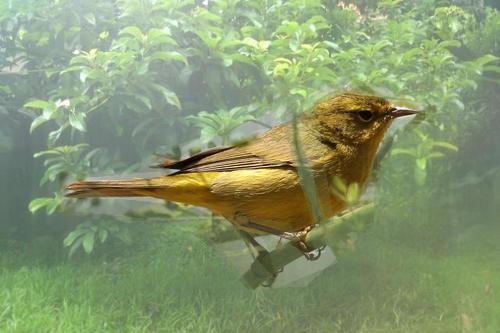
Bird species: Orange_crowned_Warbler
Bird type: landbird
Background: land